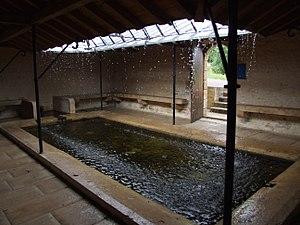
Lavoir de Baigneux-les-Juifs, Côte-d'Or, Bourgogne, FRANCE